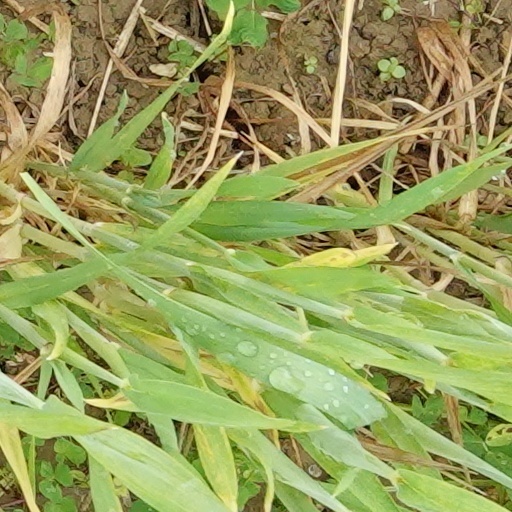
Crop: wheat